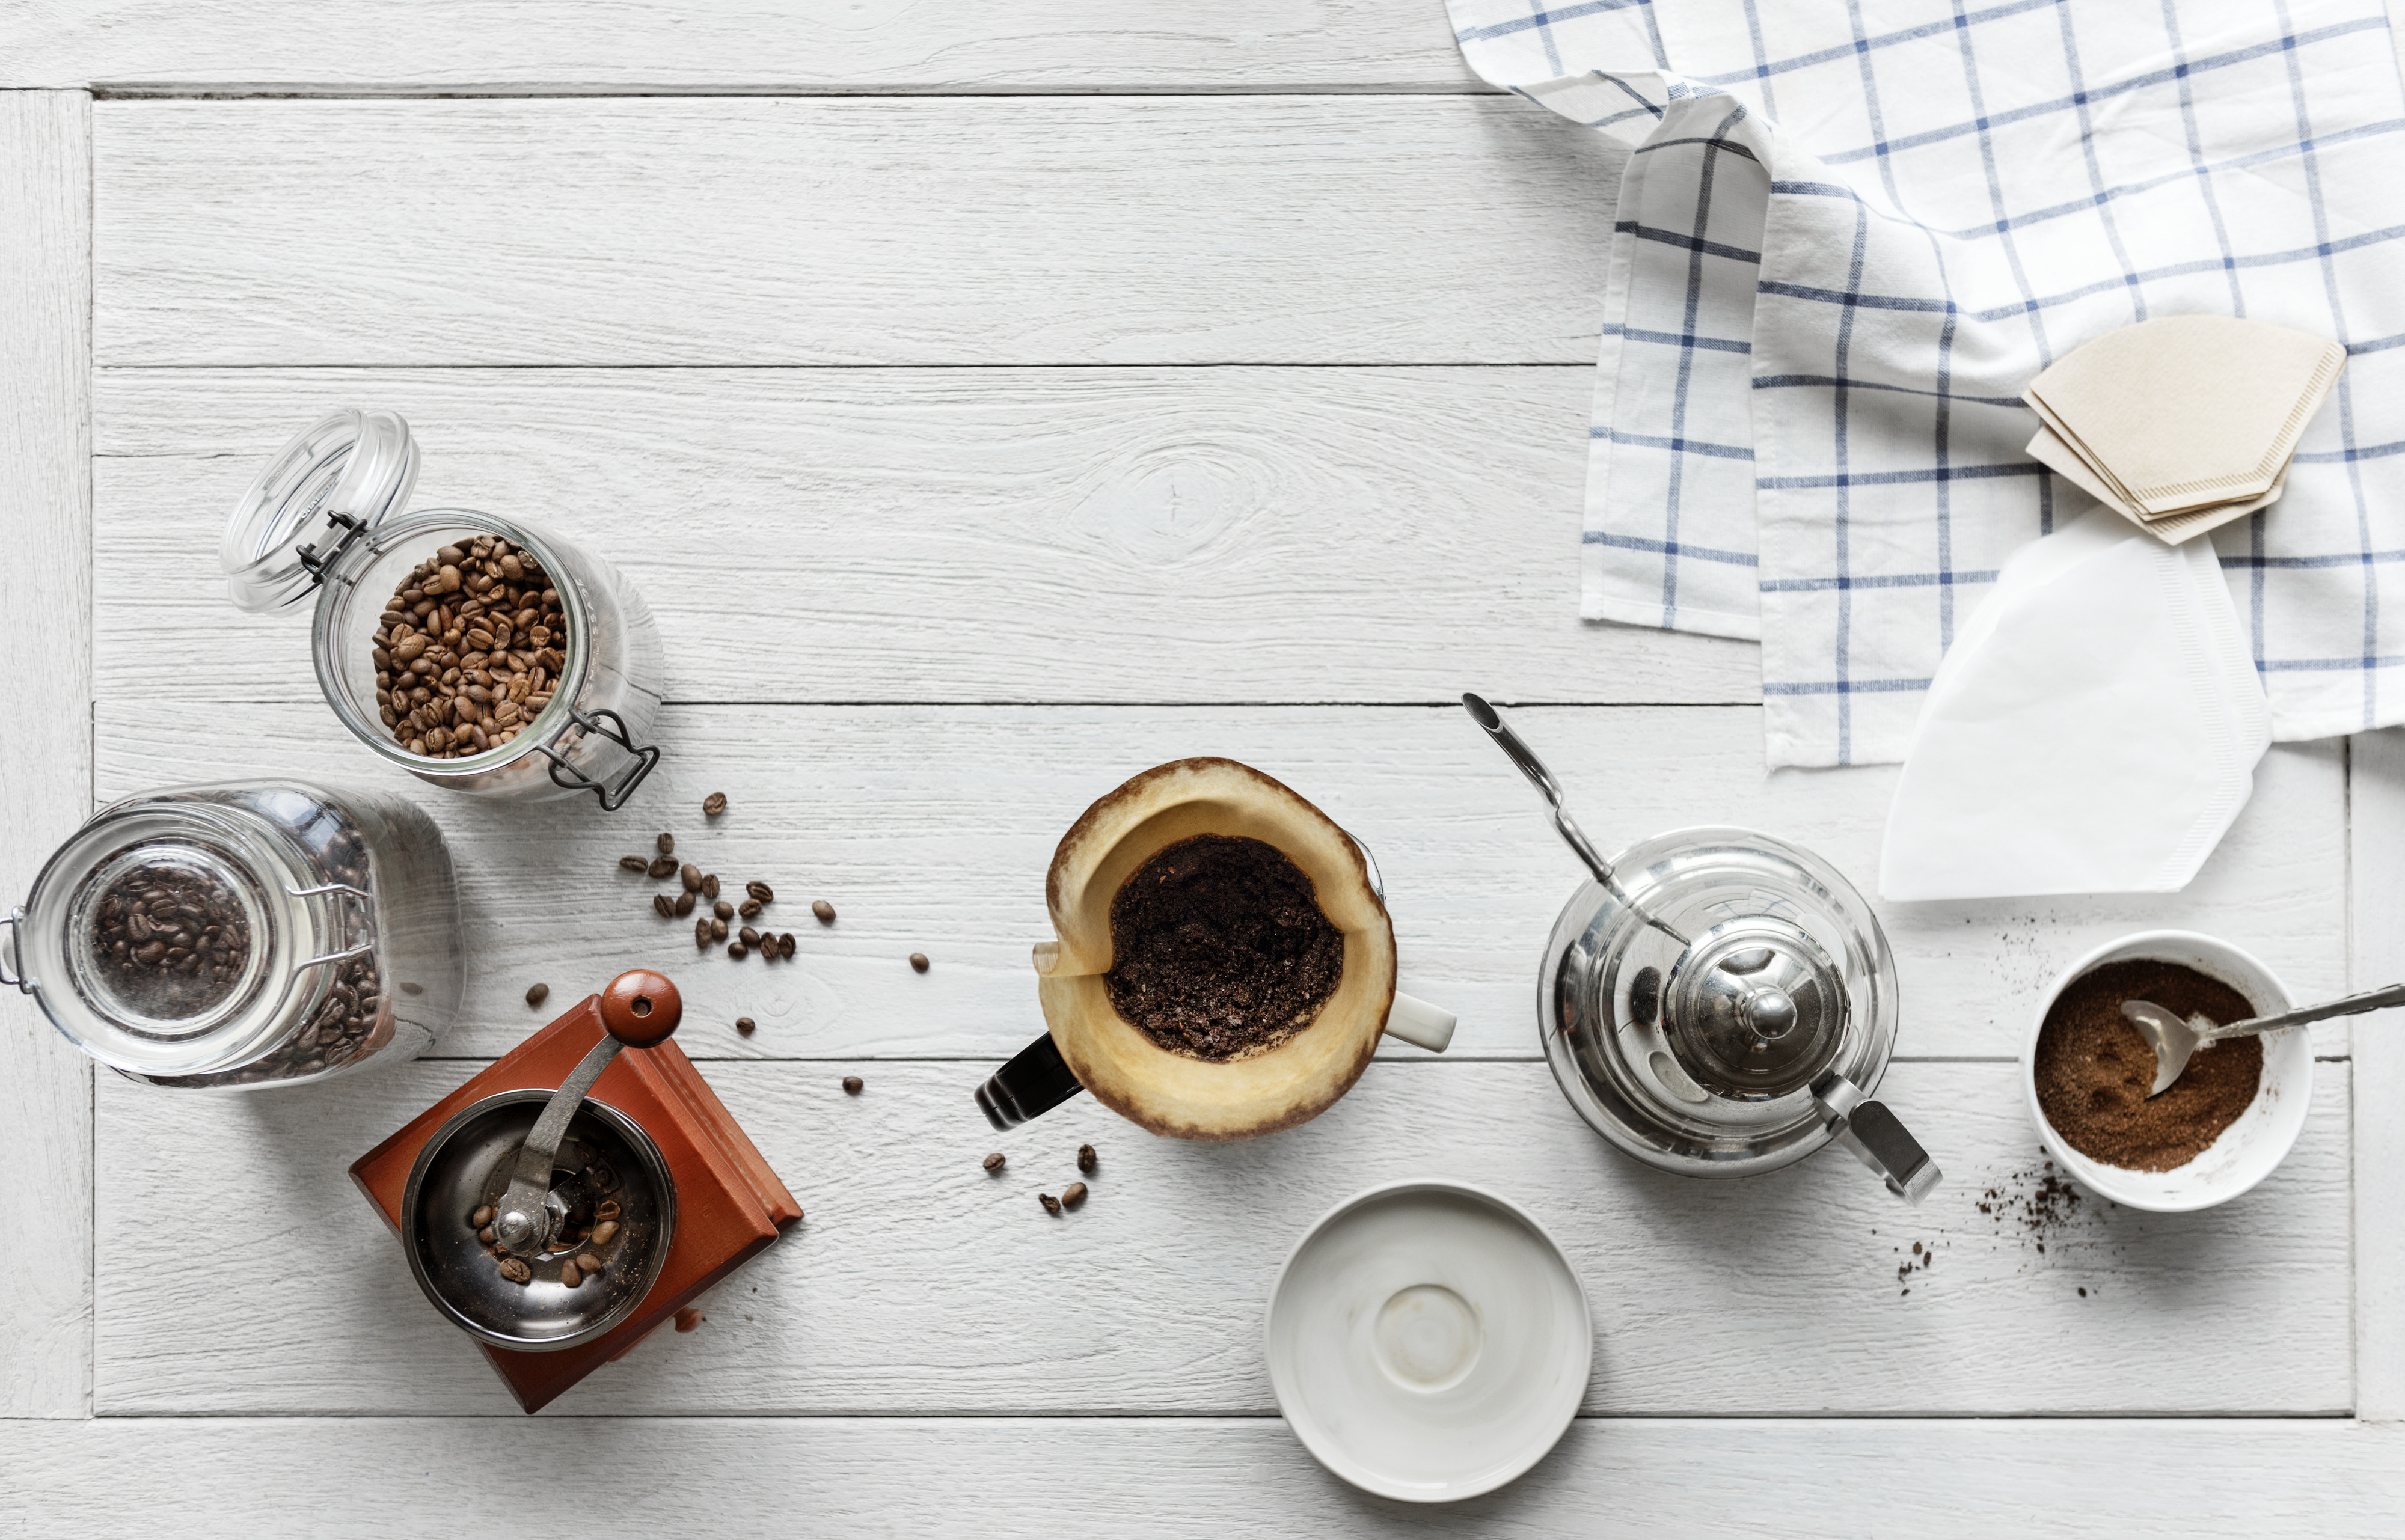
aerial, background, barista, beans, beverage, break, brew, brewing, business, cafe, caffeine, career, classic, coffee, coffee beans, culture, cup, drink, drip, drip coffee, enjoying, flatlay, fresh, grinder, hipster, hobby, home, house, interest, jars, kettle, lifestyle, making, mania, morning, mug, nobody, passion, pastime, preparation, professional, refreshing, relaxation, rest, retro, roast, startup, vintage, wooden table, coffee cup, tableware, product